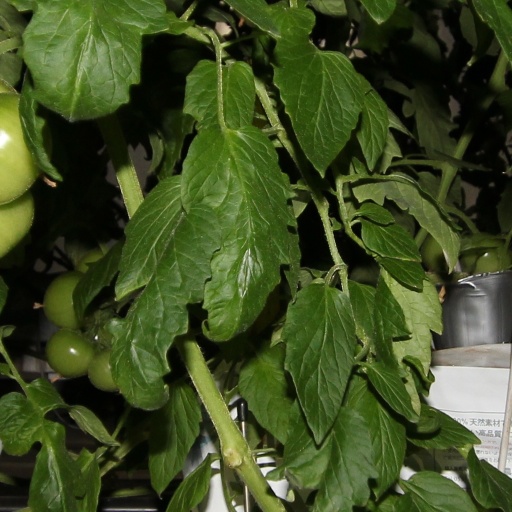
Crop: tomato